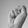
ASL letter: S